War of the Fifth Coalition

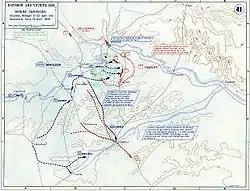
The Landshut Maneuver and the expulsion of Austrian forces from Bavaria

Austria built the largest army in its nation's history, though its fighting quality was hampered by numerous factors. The men were conscripted from across the Austrian Empire and included Austrians, Hungarians, Czechs, Poles, Croats and Serbs; some, including the Hungarians, did not enthusiastically support their Austrian rulers. Conscription focused on the lower classes of society and the private soldiers, most of the non-commissioned officers, and many junior officers were illiterate. The army was well drilled in massed column formations which were effective against cavalry but vulnerable to artillery fire, which hampered it in some battles of the campaign. The regular infantry were thought too slow-witted to be trained in skirmishing; this role had traditionally been filled by grenzer light infantry units, but their quality declined since the potential conflicts with the Ottoman Empire ended. The deficiency was only partly remedied by recently created volunteer jäger units.